Platformer

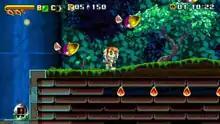
"Freedom Planet" (2014) is a more traditional, retro-style platformer: it draws heavy influence from early "Sonic the Hedgehog" games and features pixelated, sprite-based graphics.

In the seventh generation of consoles, despite the genre having a smaller presence in the gaming market, some platformers found success. In late 2007, "Super Mario Galaxy" and "" were received well by both critics and fans. "Super Mario Galaxy" was awarded the Best Game of 2007 by high-profile gaming websites like GameSpot, IGN, and GameTrailers. At that point, according to GameRankings, it was the most critically acclaimed game of all time. In 2008, "LittleBigPlanet" paired traditional 2D-platformer gameplay with physics simulation and user created content, earning it strong sales and good reviews. Electronic Arts released "Mirror's Edge", which coupled platformer gameplay with a first-person perspective, although they did not market the game as a platformer because of the association of the label with games made for kids. "Sonic Unleashed" featured stages with both 2D and 3D platformer gameplay, a formula used later in "Sonic Colors" and "Sonic Generations". Moreover, two "Crash Bandicoot" platformers were released in 2007 and 2008, and in 2013, RobTop Games, an indie developer, made "Geometry Dash".